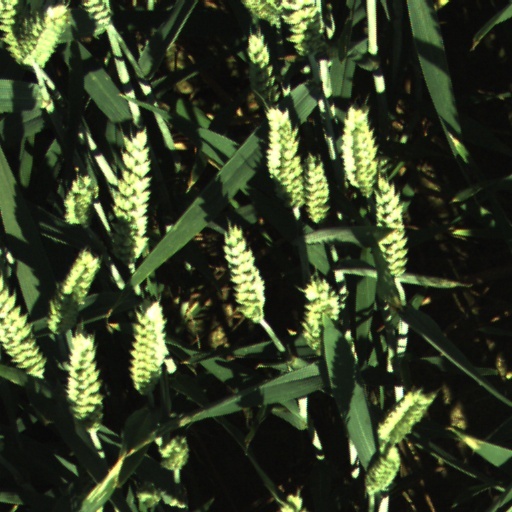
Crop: wheat